Stryker (1983 film)

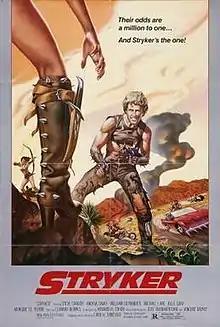

Stryker is a Philippine action film directed by Cirio H. Santiago. The film is set in the future where after a nuclear holocaust, survivors battle each other over the remaining water in the world.